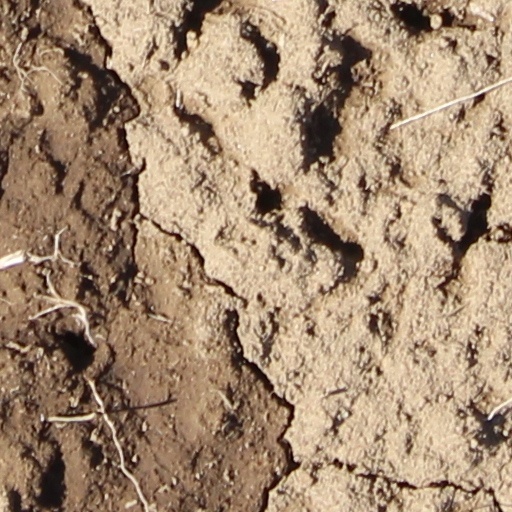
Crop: wheat